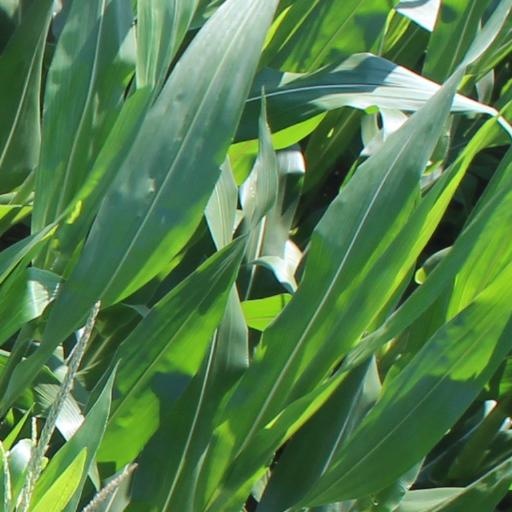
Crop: maize; corn